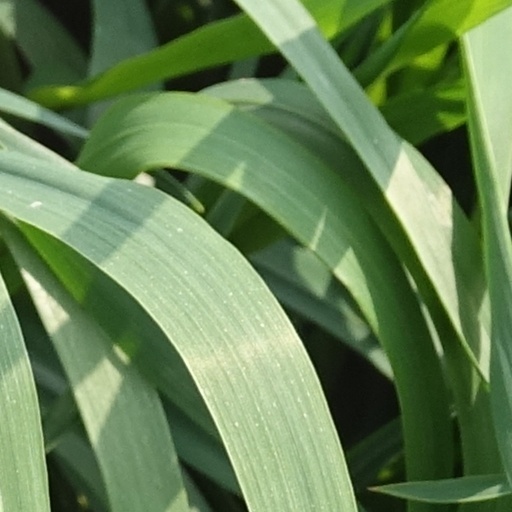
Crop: wheat